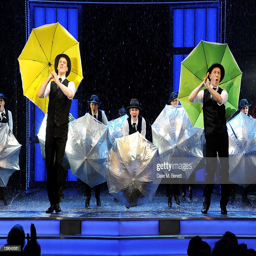
dancer , theatre actor and person perform onstage during the press night performance .